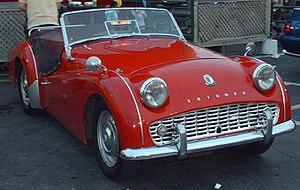
La Triumph TR3A est un modèle d'automobile britannique de type roadster produite par le constructeur Triumph à partir de sa TR3 de 1957 à 1962.